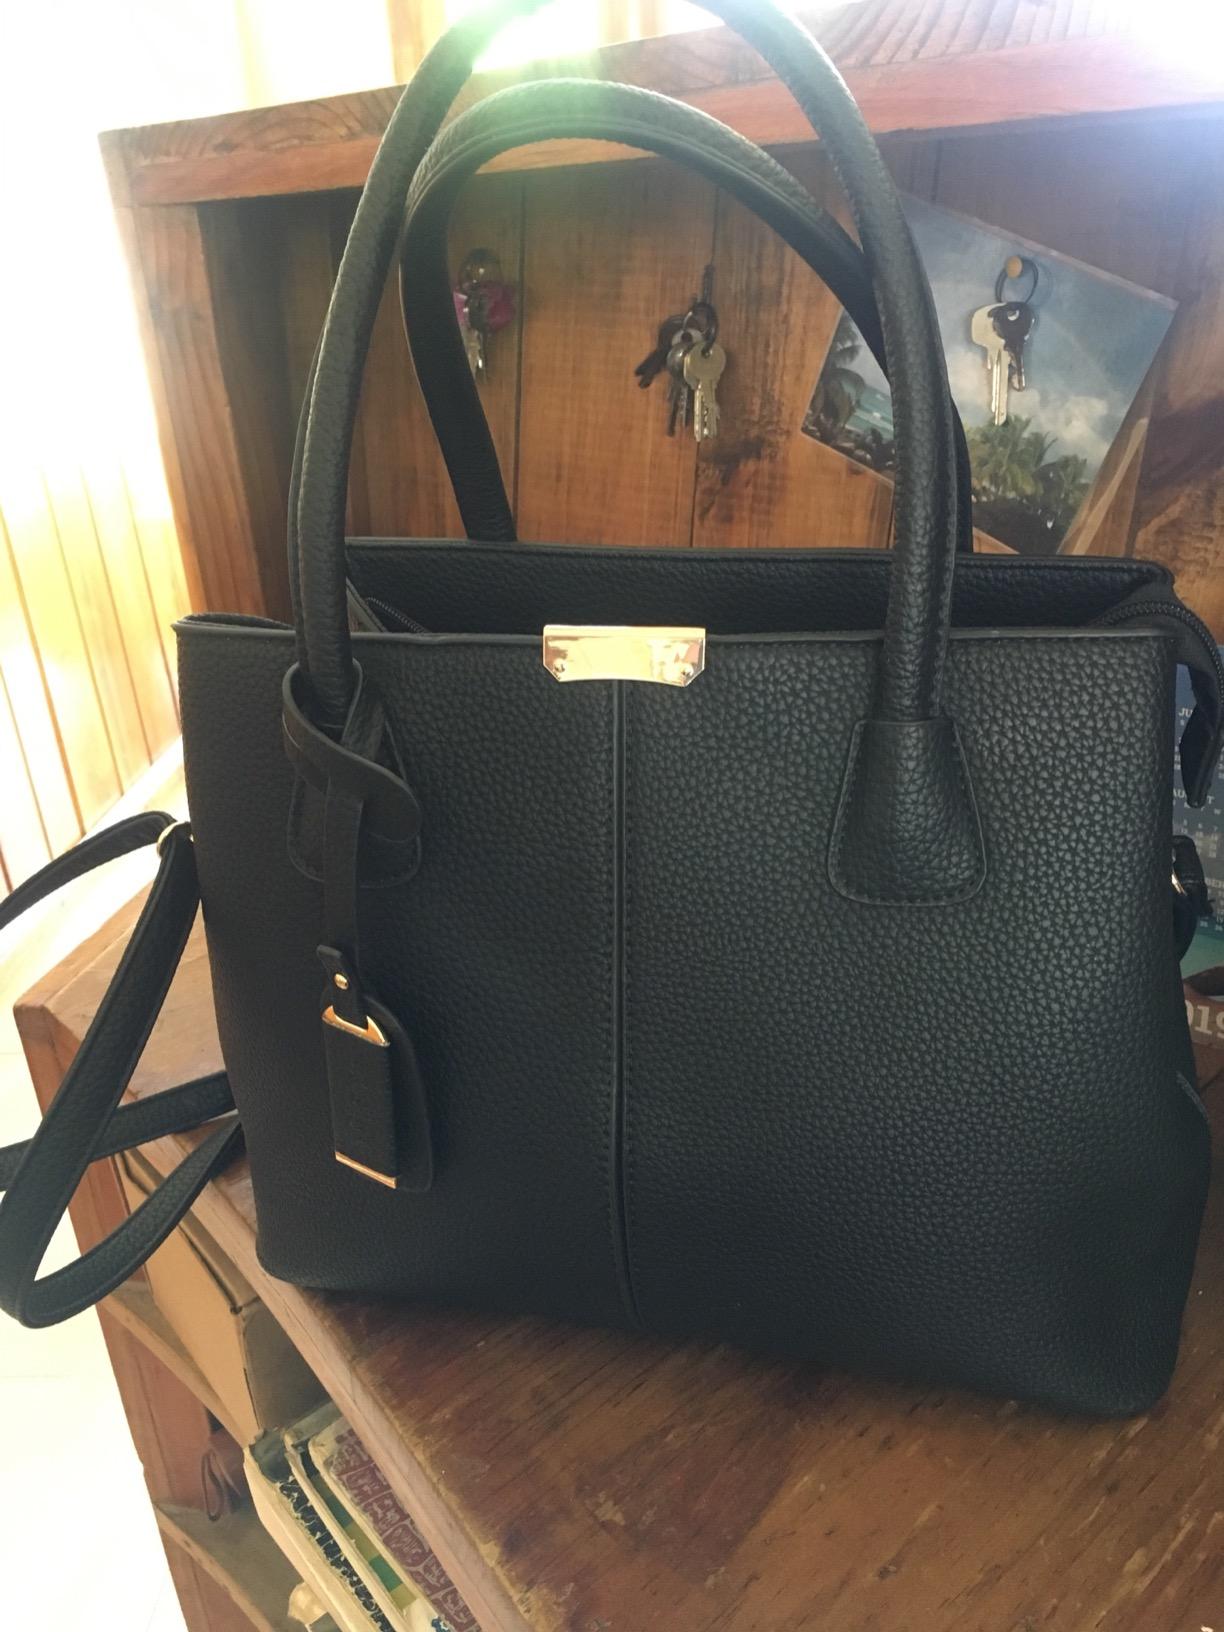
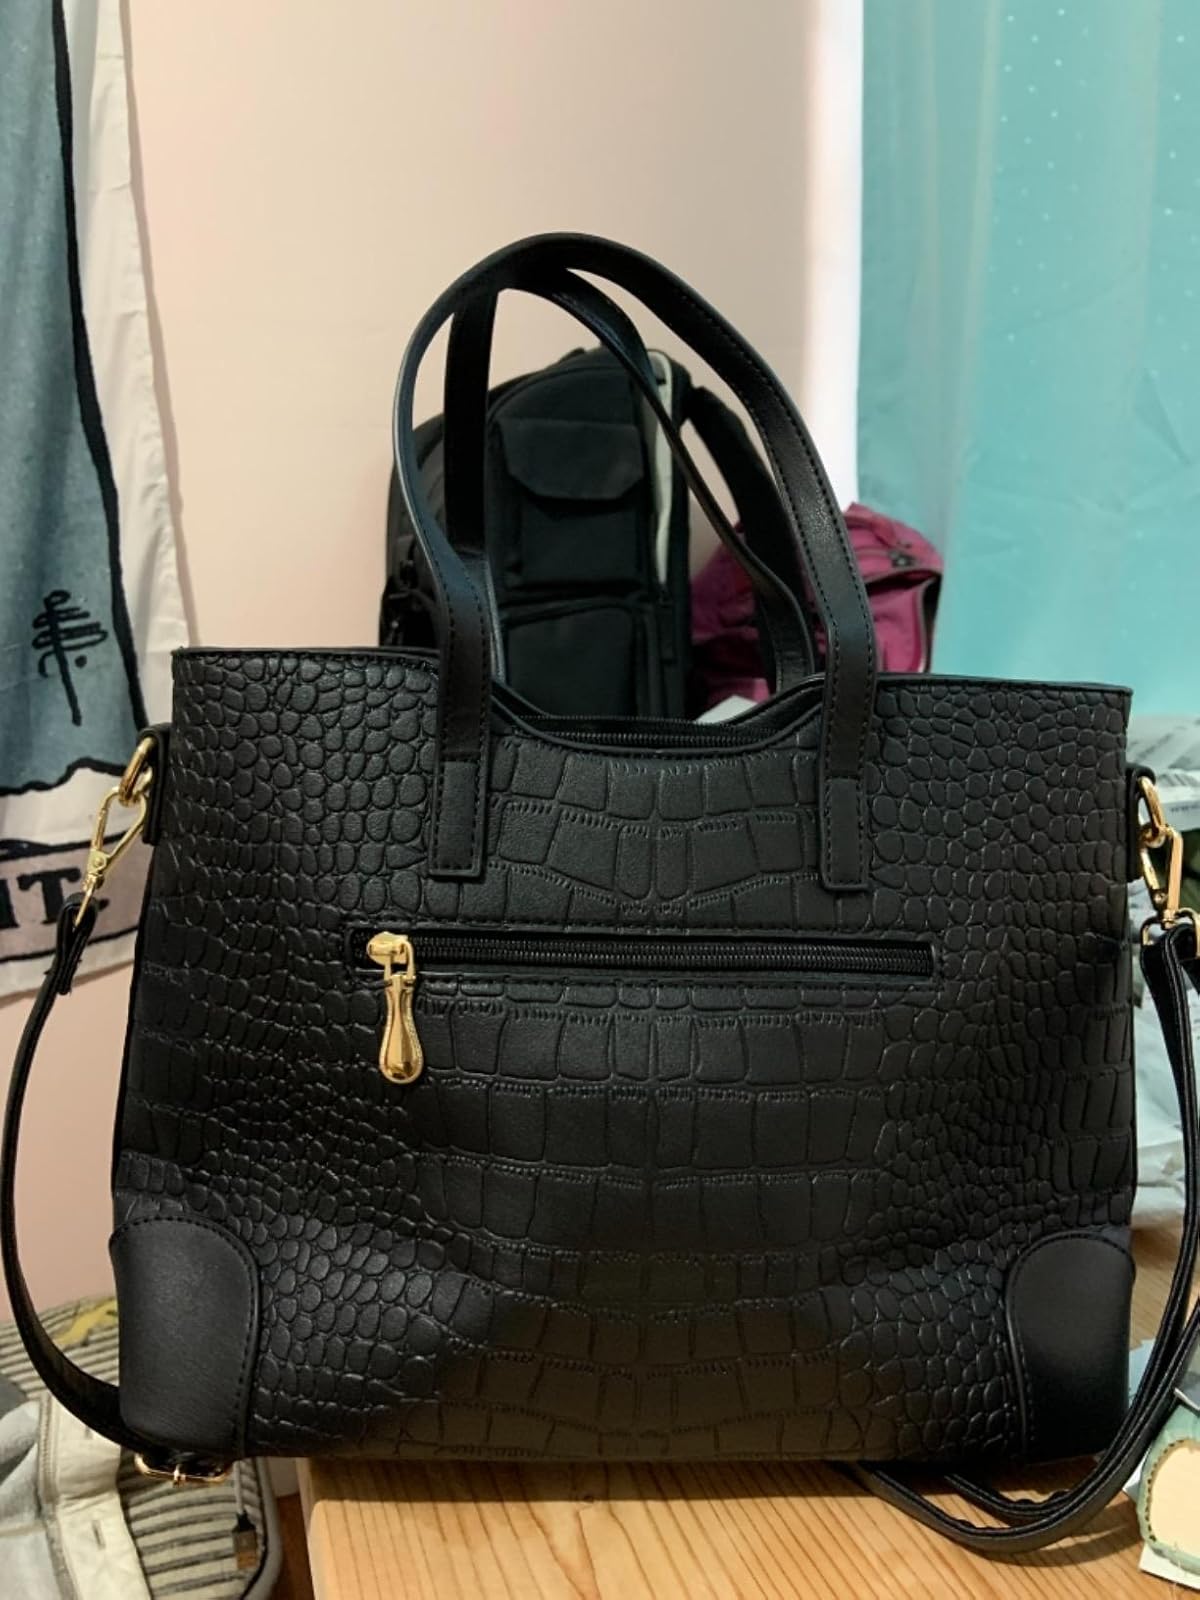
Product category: accessories_handbag
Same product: no